Nova Scotia Community College

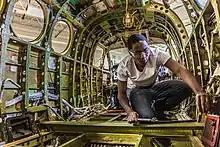
NSCC Aviation Institute

NSCC's Nautical Institute offers Transport Canada-approved marine training for students who want to start or advance their career at sea. Students learn in specially designed marine facilities, including a wave tank, free-fall lifeboat and fire training centre, and with state-of-the-art simulation equipment for navigation and engine room training. The Nautical Institute is part of the college's Strait Area Campus. The predecessor of the Nautical Institute is the Halifax Marine School.